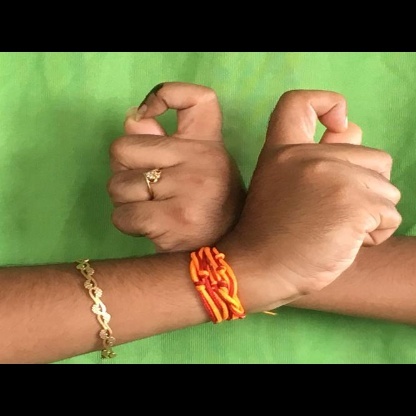
Mudra: Berunda